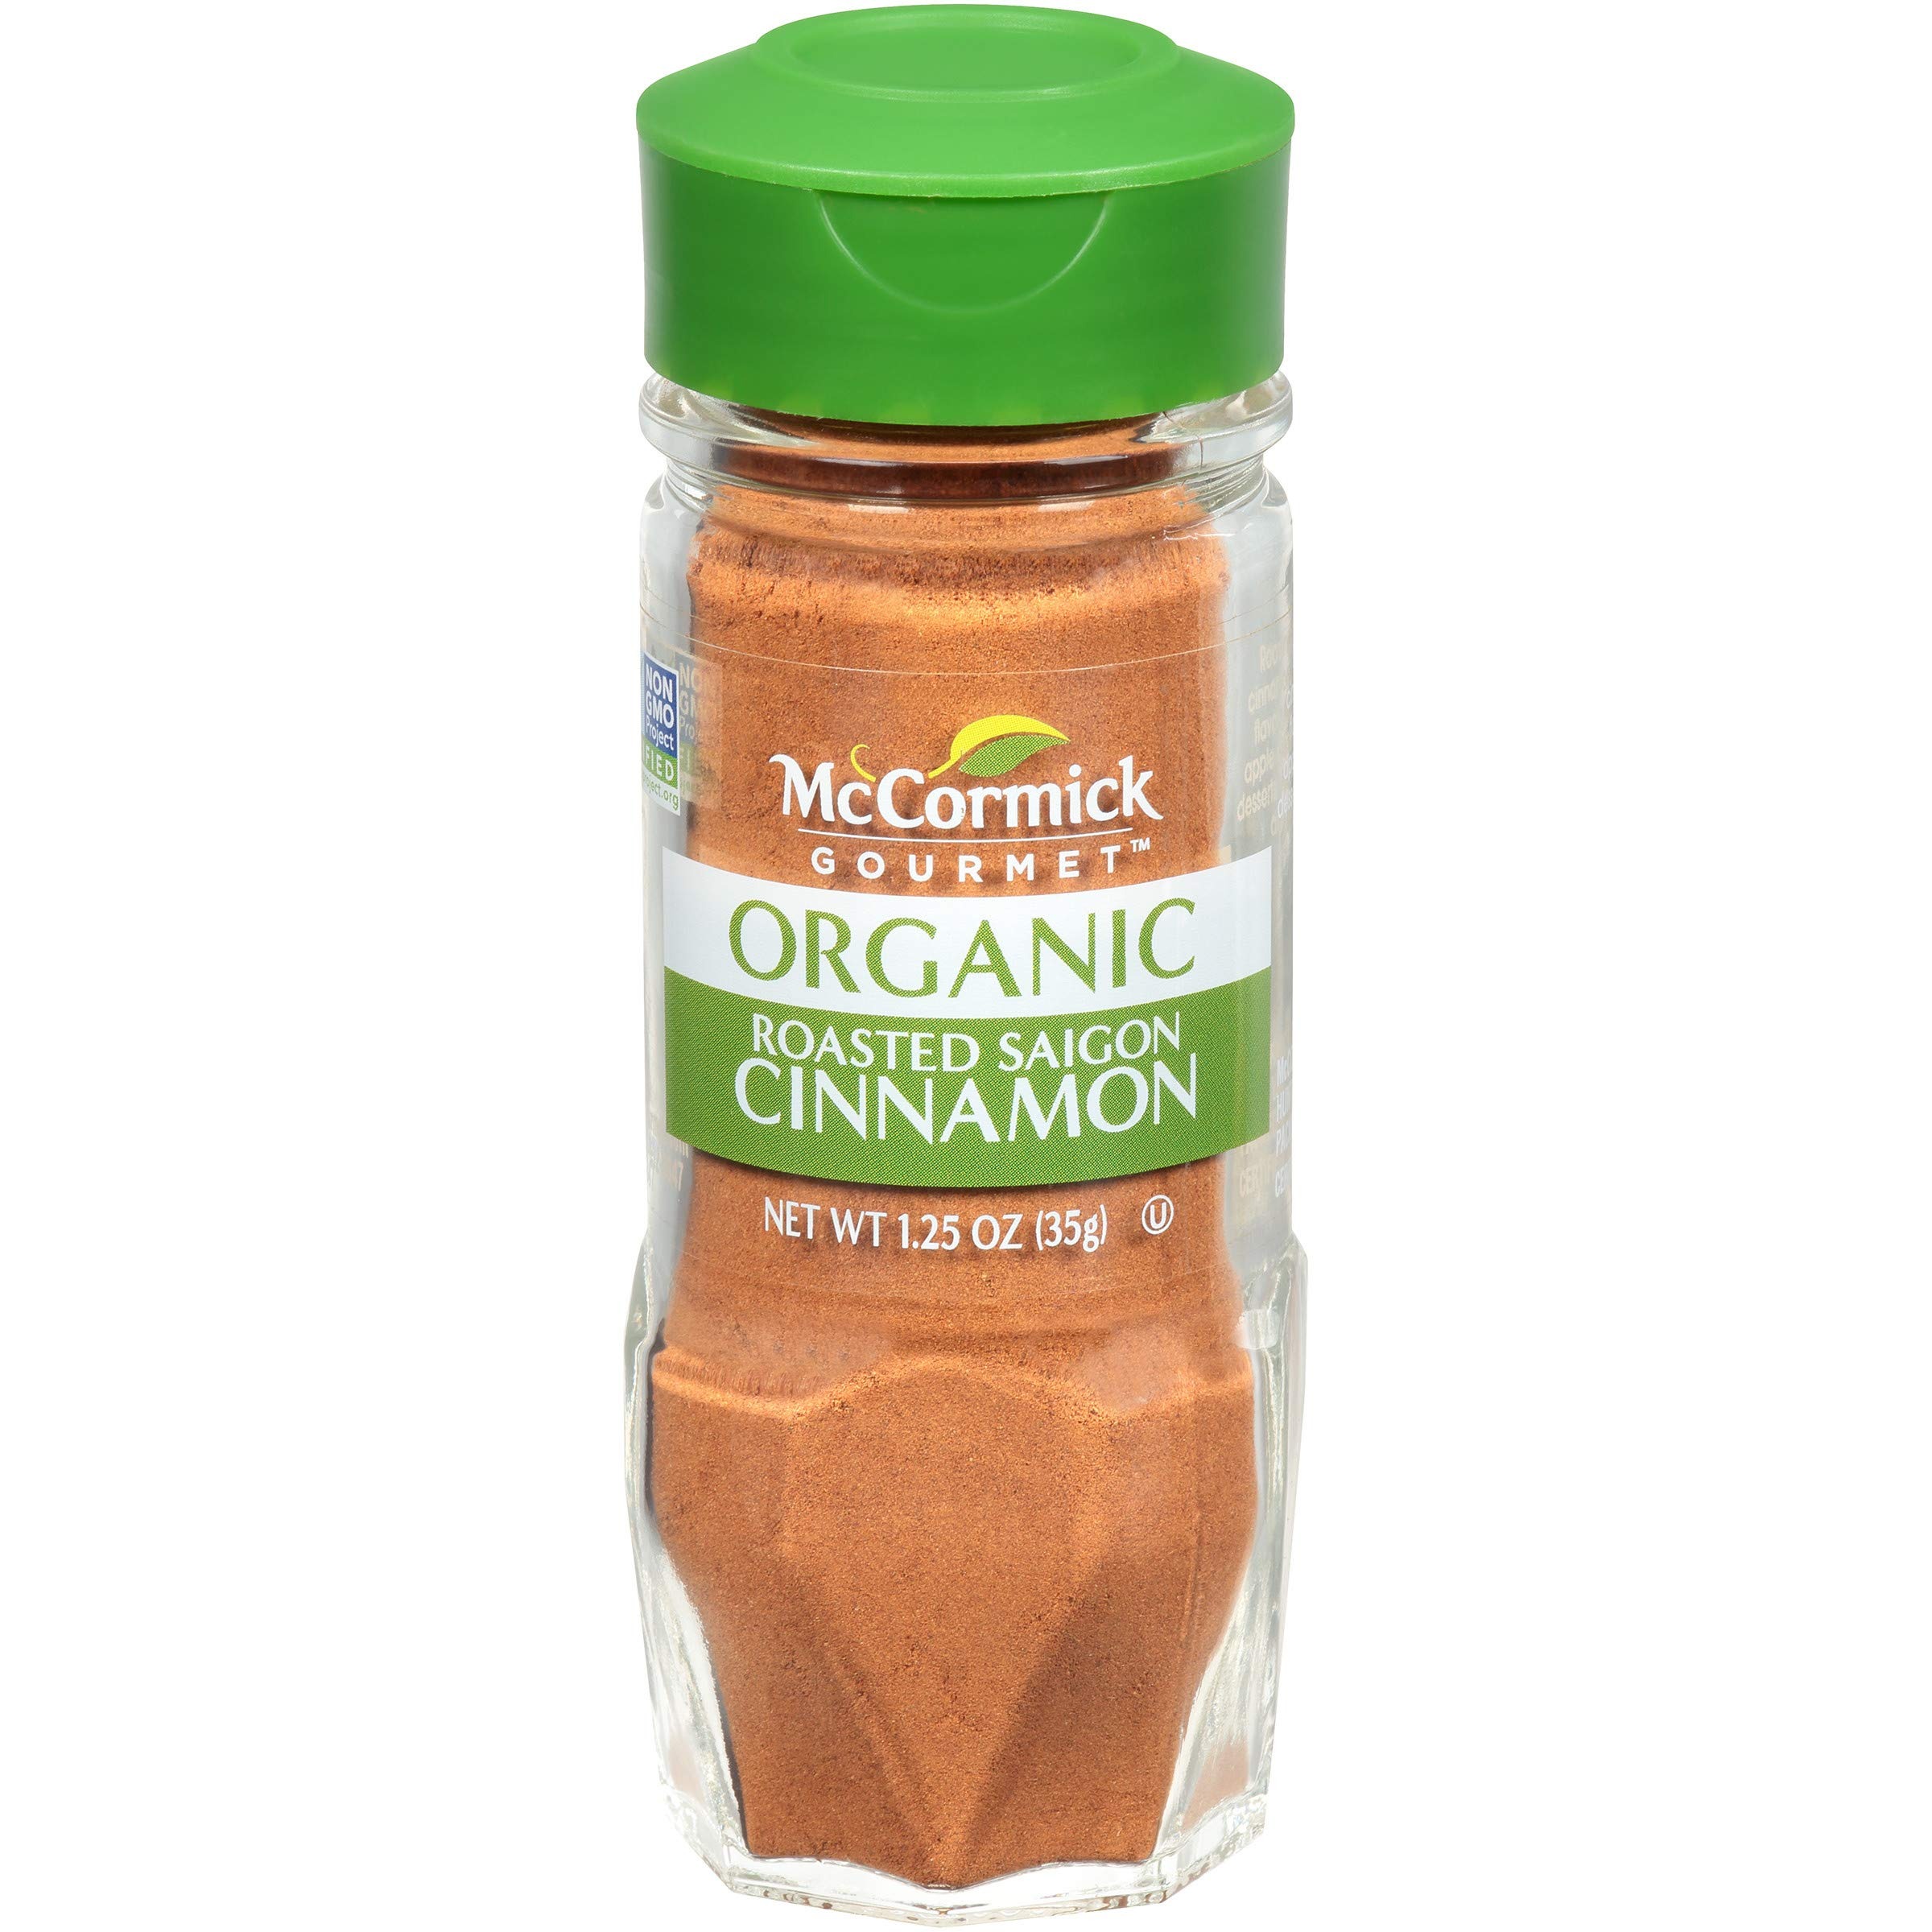
Item Name: McCormick Gourmet Organic Roasted Saigon Cinnamon, 1.25 oz
Bullet Point 1: Roasting brings out cinnamon’s spicy-sweet flavor and rich aroma
Bullet Point 2: Our carefully sourced Saigon cinnamon is certified Organic and non GMO
Bullet Point 3: Versatile spice for sweet and savory recipes
Bullet Point 4: Add to spice cake and cookies, muffins, apple pie and chocolate desserts
Bullet Point 5: Also great in Mexican moles, spice rubs and chili
Bullet Point 6: Adds warm sweetness to morning oatmeal and French toast
Value: 1.25
Unit: Ounce

Price: 7.07